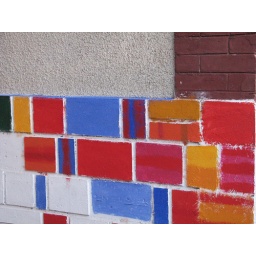
a wall near my garage door ( I paint a tile when I have some colors leftovers)